Brazilian Miracle

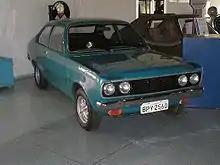
A Dodge 1800 was the first prototype engineered with an ethanol-only engine. Exhibit at the "Memorial Aeroespacial Brasileiro", CTA, São José dos Campos.

During the presidency of João Goulart, the economy was nearing a crisis, and the annual inflation rate reached 100%. After the 1964 coup d'état, the Brazilian military was more concerned with political control and left economic policy to a group of entrusted technocrats, led by Delfim Netto.